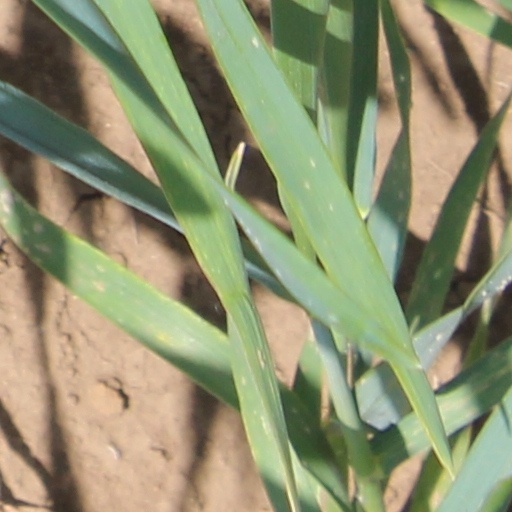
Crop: wheat